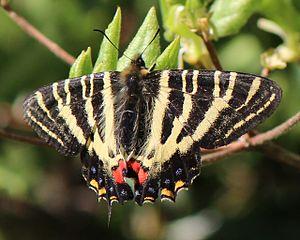
Yasushi Nawa